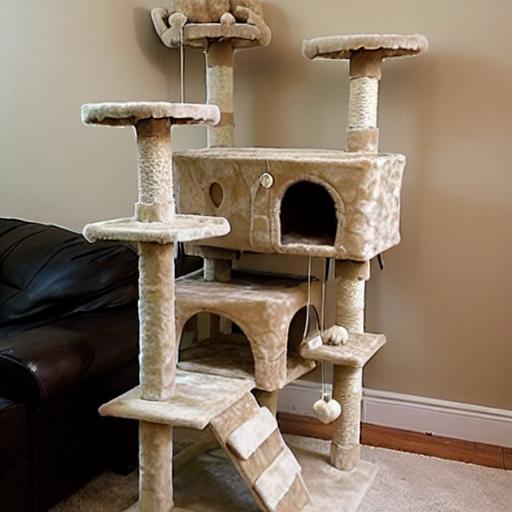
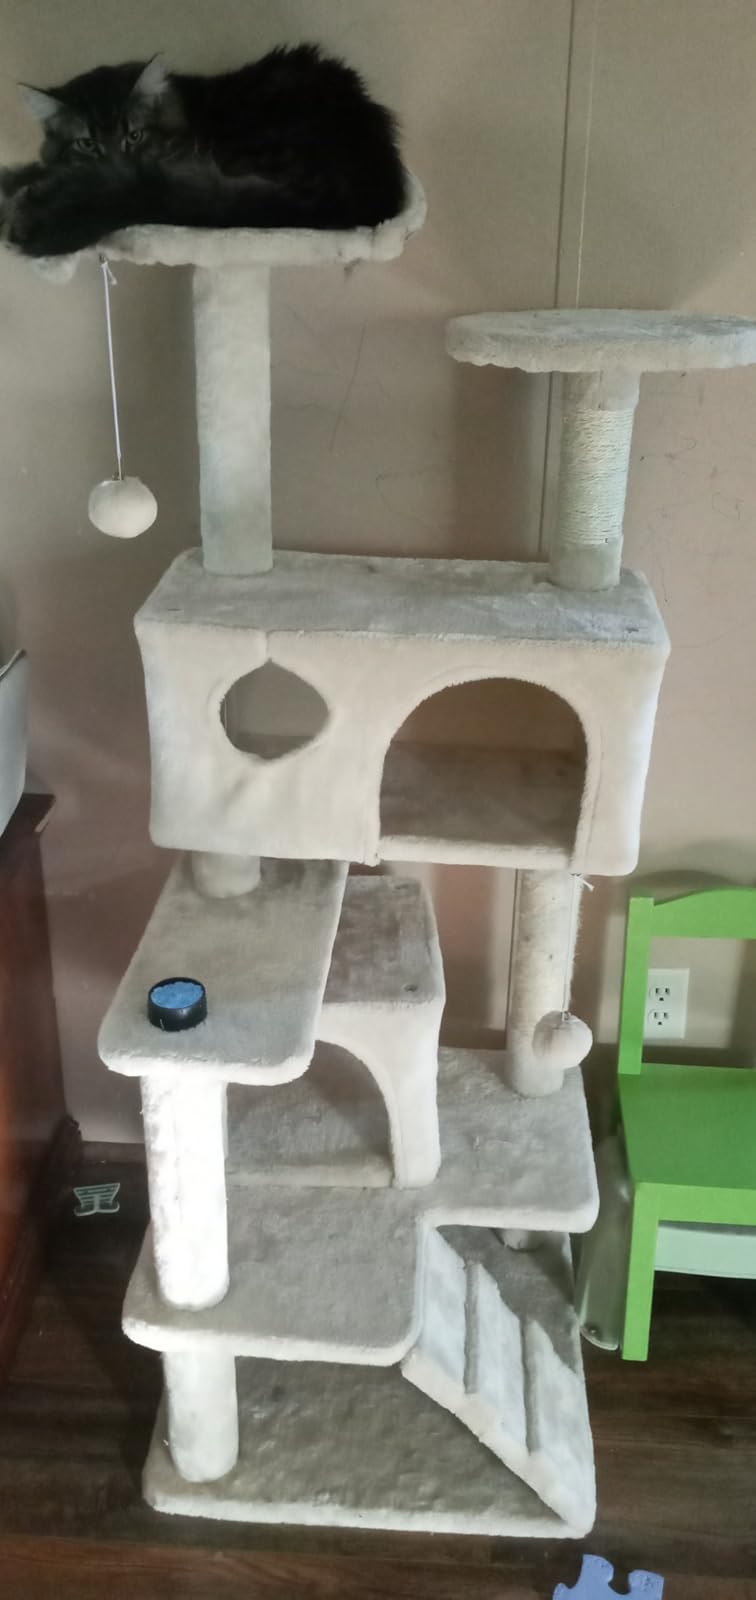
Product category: items_cat tree
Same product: no